Suffren-class frigate

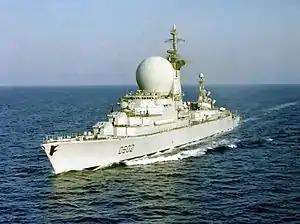
"Suffren" in 1983

The two ships of the class were both named after French admirals. Three ships were initially planned with more in a follow-on group, but budgetary constraints caused by building the nuclear deterrent submarines caused the programme to be terminated at two ships. They accompanied the "Clemenceau"-class aircraft carriers on deployments and as a result were based with them as part of the French Atlantic Fleet upon entering service. In 1975, when the "Clemenceau"s were transferred to the Mediterranean Fleet, the "Suffren"s went with them and were based at Toulon.